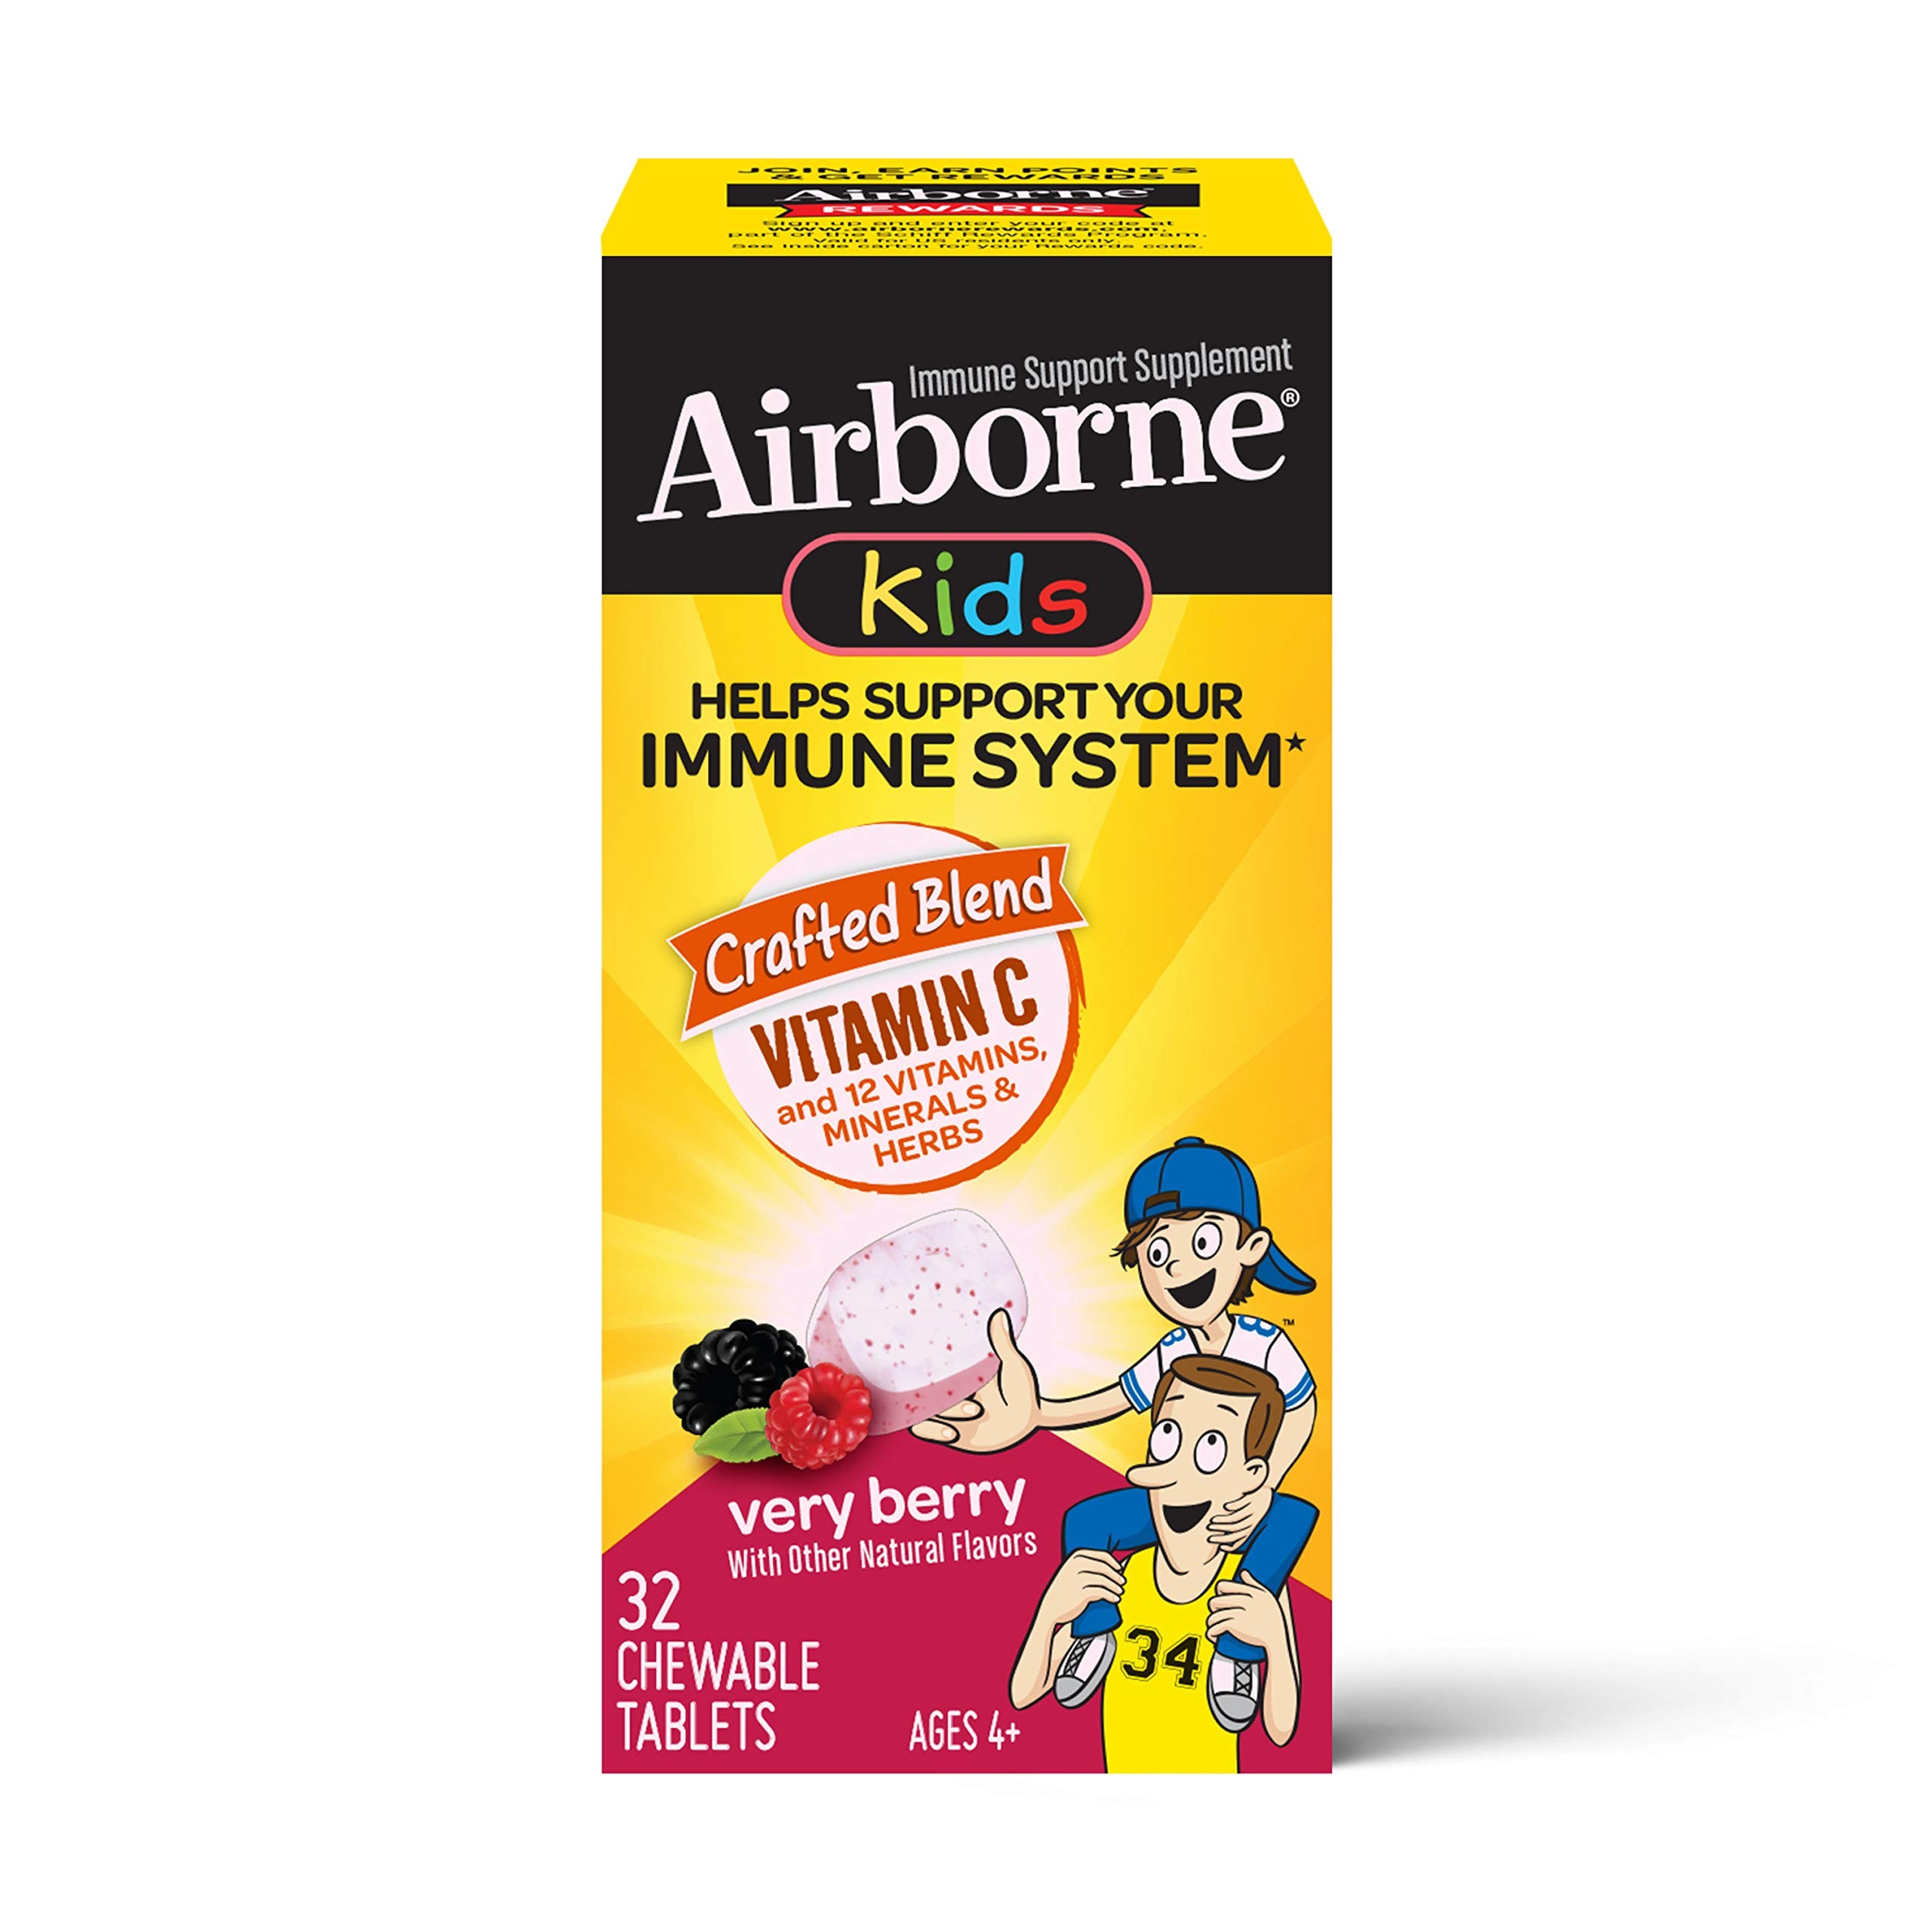
Item Name: Airborne AIRBORNE® Chewable Tablets- Kids Very Berry 36/32 ct., 32 Count
Bullet Point 1: WHAT IS IT: This is a specially crafted blend with Vitamin C and 12 other Vitamins, Minerals & Herbs to help support your immune system.٭ For Kids 4+!
Bullet Point 2: WHY TO TAKE IT: Gluten Free and 500 mg of Vitamin C (per serving of 2 tablets). Plus Airborne Kids tablets are high in antioxidants (Vitamins A, C & E) and a good source of Zinc & Selenium.
Bullet Point 3: CRAFTED BLEND: Vitamin C and 12 other Vitamins, Minerals & Herbs.
Bullet Point 4: FRESH NEW LOOK: Great Very Berry taste that your Kids will love! Original herbal blend.
Bullet Point 5: OUR STORY: Developed by a former school teacher, Airborne products are a specially crafted blend of vitamins, minerals & herbs designed to help support your immune system.٭
Value: 32.0
Unit: Count

Price: 9.09